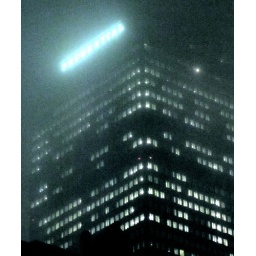
boston boylston street prudential tower in the fog